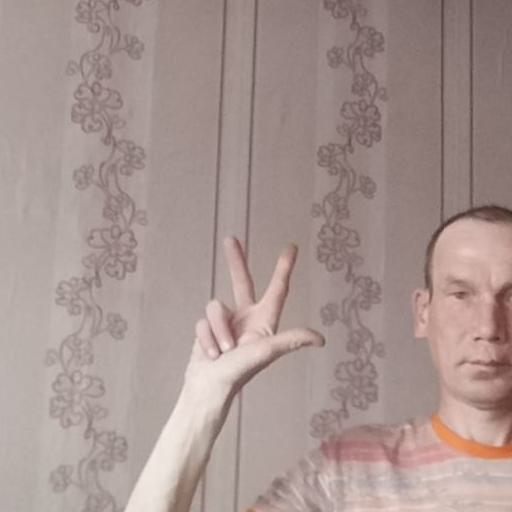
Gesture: three2